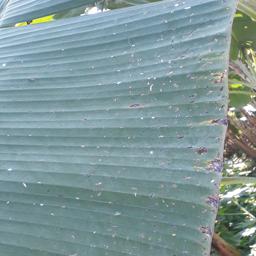
Label: BLACK SIGATOKA